2009 French Caribbean general strikes

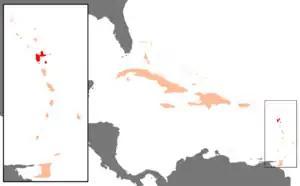
Guadeloupe's location within the Caribbean region.

Residents of Guadeloupe and Martinique, whose economies are dependent on tourism, have a very high cost of living. Many residents feel that their salaries are not keeping up with the rising cost of food, utilities and other necessities. The prices of basic commodities and food staples are much higher in Guadeloupe and Martinique than in Metropolitan France. The high prices are caused by the higher costs of importing products into the islands.